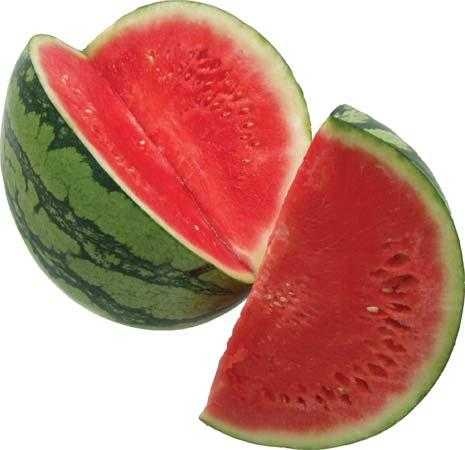
Label: Watermelon